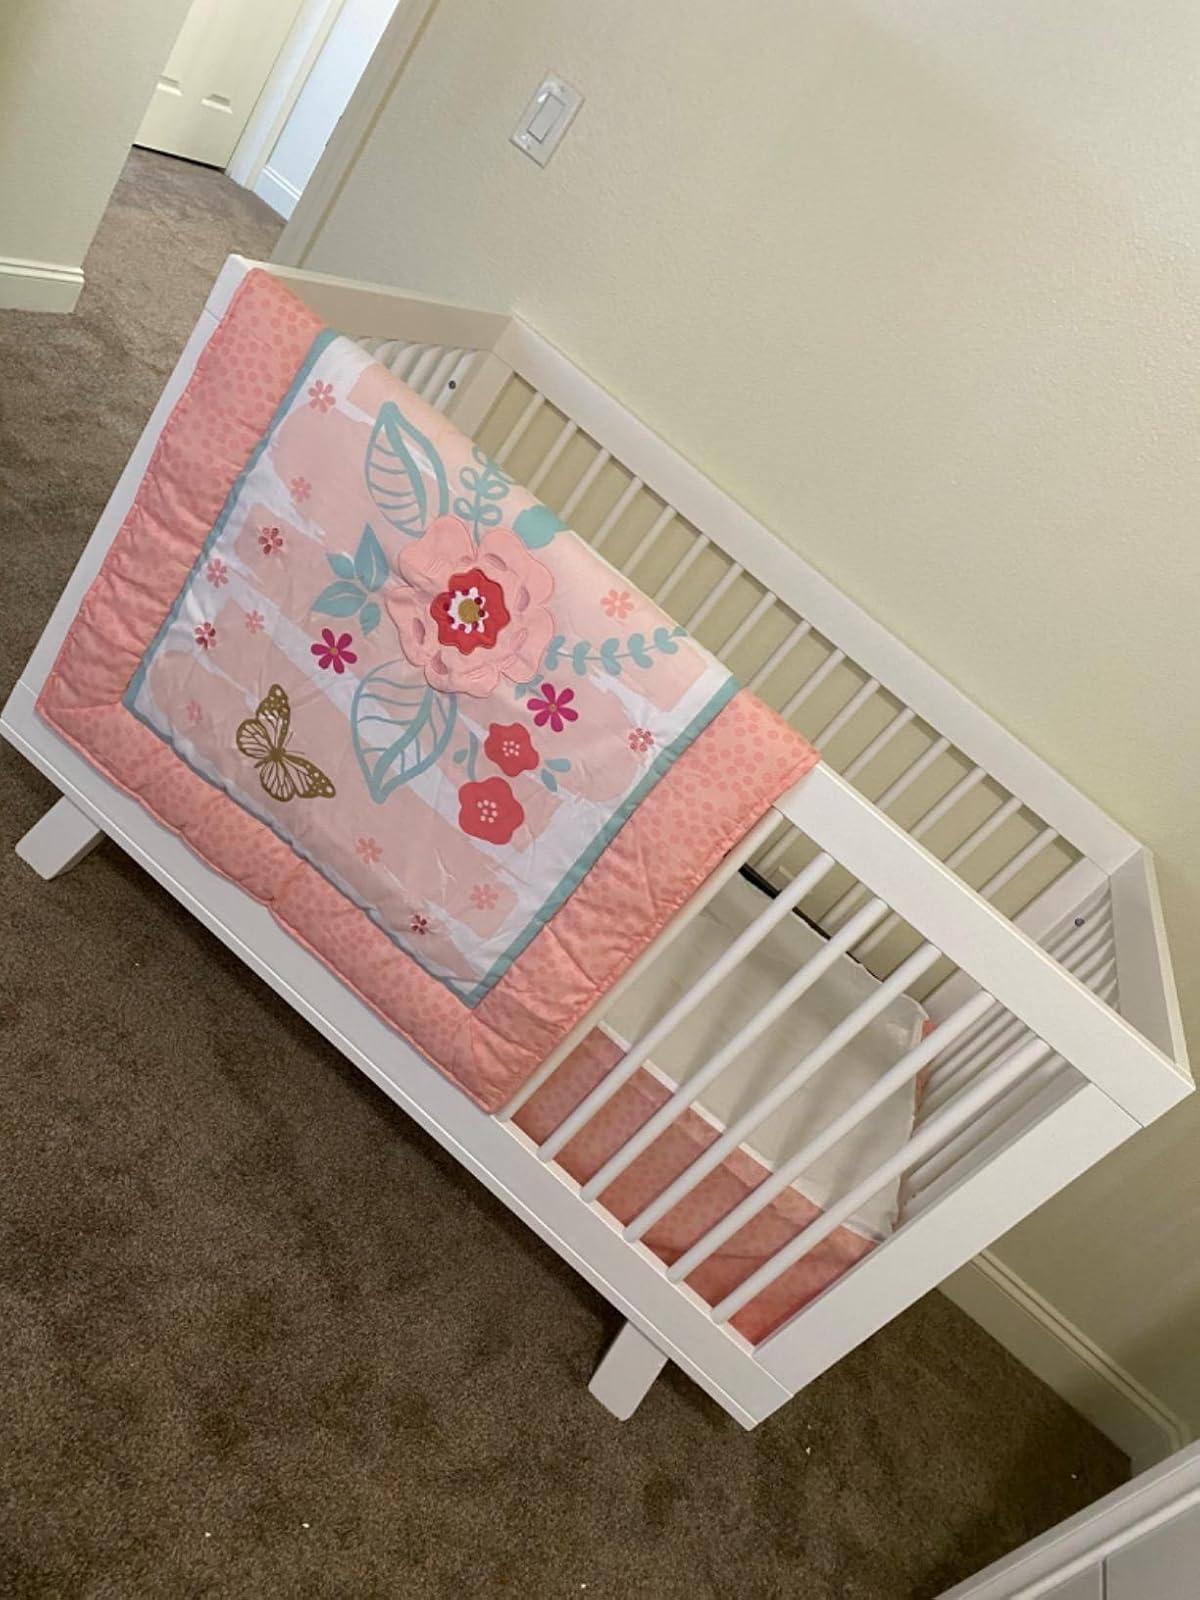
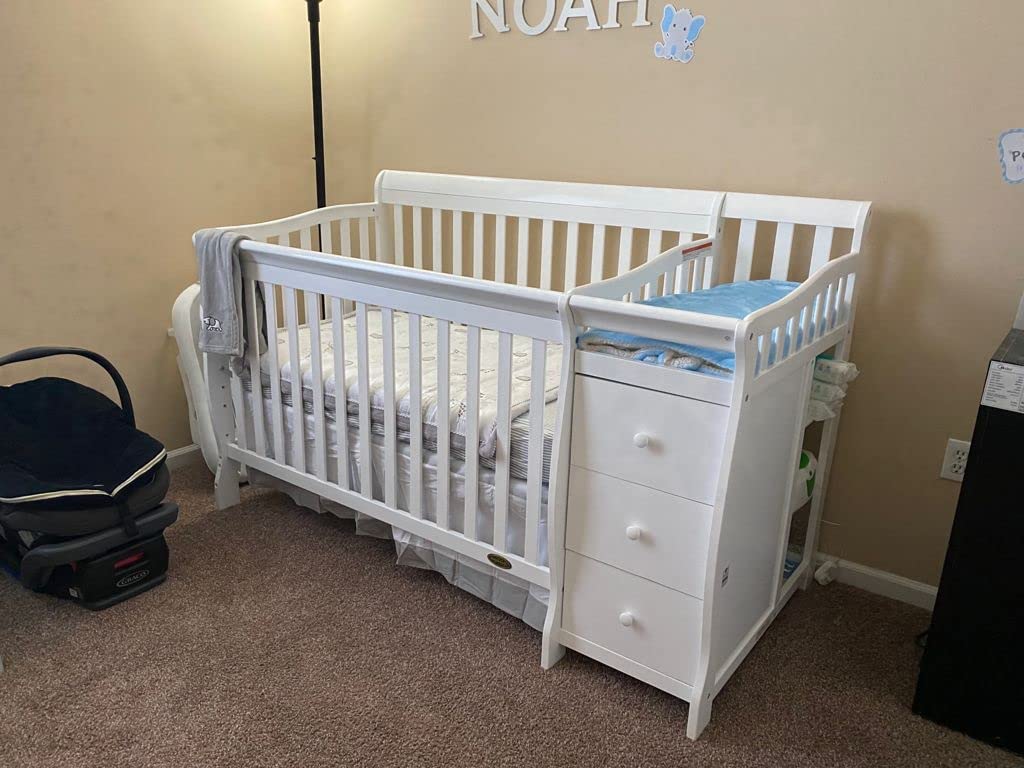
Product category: products_crib
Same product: no